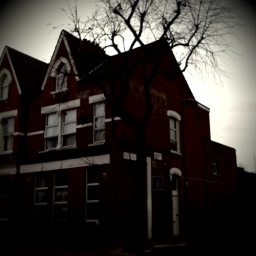
That top floor window will (hopefully) be mine in two weeks!